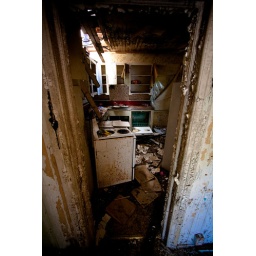
This kitchen was in an abandoned house in Catonsville. Hell's Kitchen indeed.